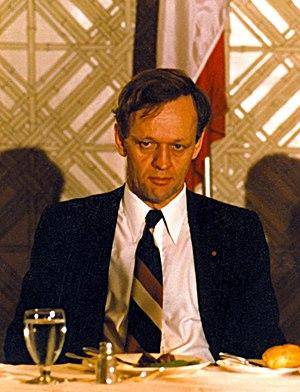
Le vice-premier ministre du Canada est le deuxième personnage du conseil des ministres.
Le ministre des Finances est le ministre de la Couronne responsable de la politique budgétaire et du budget du gouvernement fédéral du Canada.